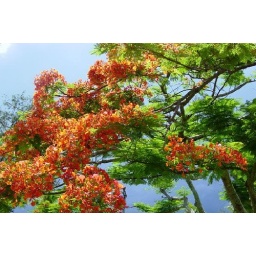
very orange flowers, big tree in backyard on Guam.